Milan Šperl

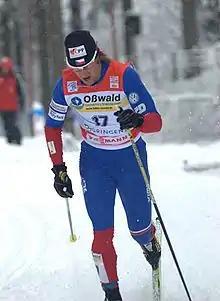
Milan Šperl in 2010

Milan Šperl (born 26 February 1980 in Karlovy Vary) is a Czech cross-country skier who has been competing since 2000.